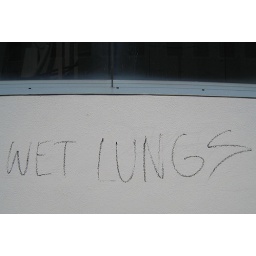
on the wall of radiology clinic in Wilson street